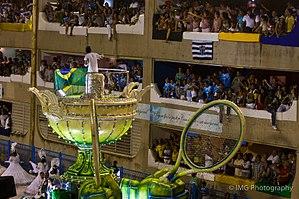
Lors du Carnaval de Rio, un char surmonté d'un immense trophée et de deux immenses raquettes de tennis
Gustavo Kuerten, né le 10 septembre 1976 à Florianópolis, est un joueur de tennis brésilien, professionnel de 1995 à 2008. Surnommé « Guga », il remporte vingt titres en simple sur le circuit ATP, dont trois tournois de Roland-Garros, un Masters et cinq Masters 1000. Il est le meilleur joueur de tennis de l'histoire du Brésil.